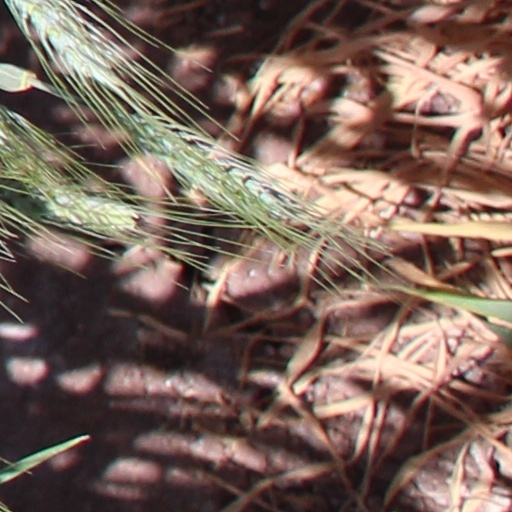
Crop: wheat